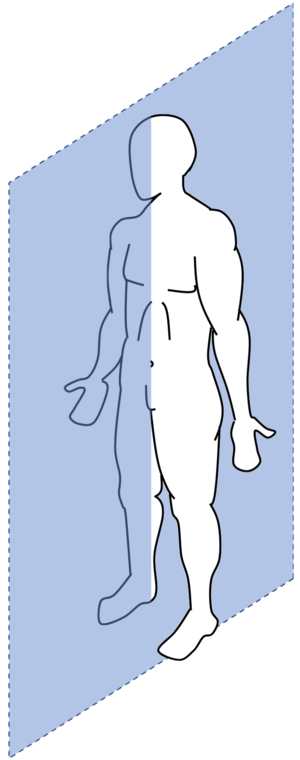
La rétropulsion, en anatomie fonctionnelle, est un mouvement qui pousse un membre - le bras ou la jambe - en arrière du plan sagittal du corps. Il est le contraire de l'antépulsion.
L'antépulsion, en anatomie fonctionnelle, est un mouvement qui amène un membre - le bras ou la jambe - en avant du plan sagittal de référence. Il est le contraire de la rétropulsion.